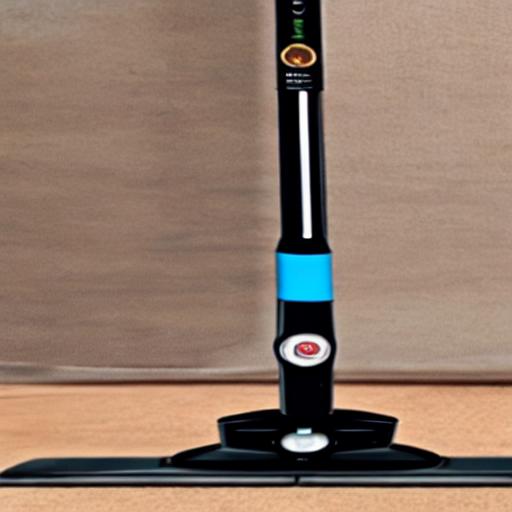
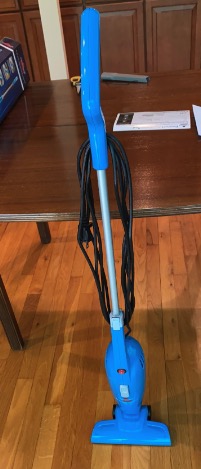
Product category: items_vacuum
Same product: no